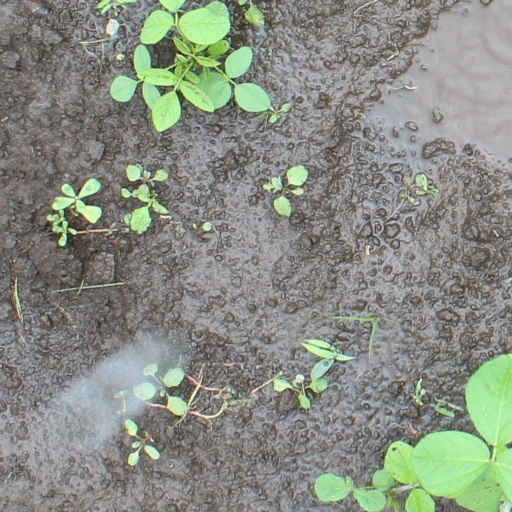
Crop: soybean